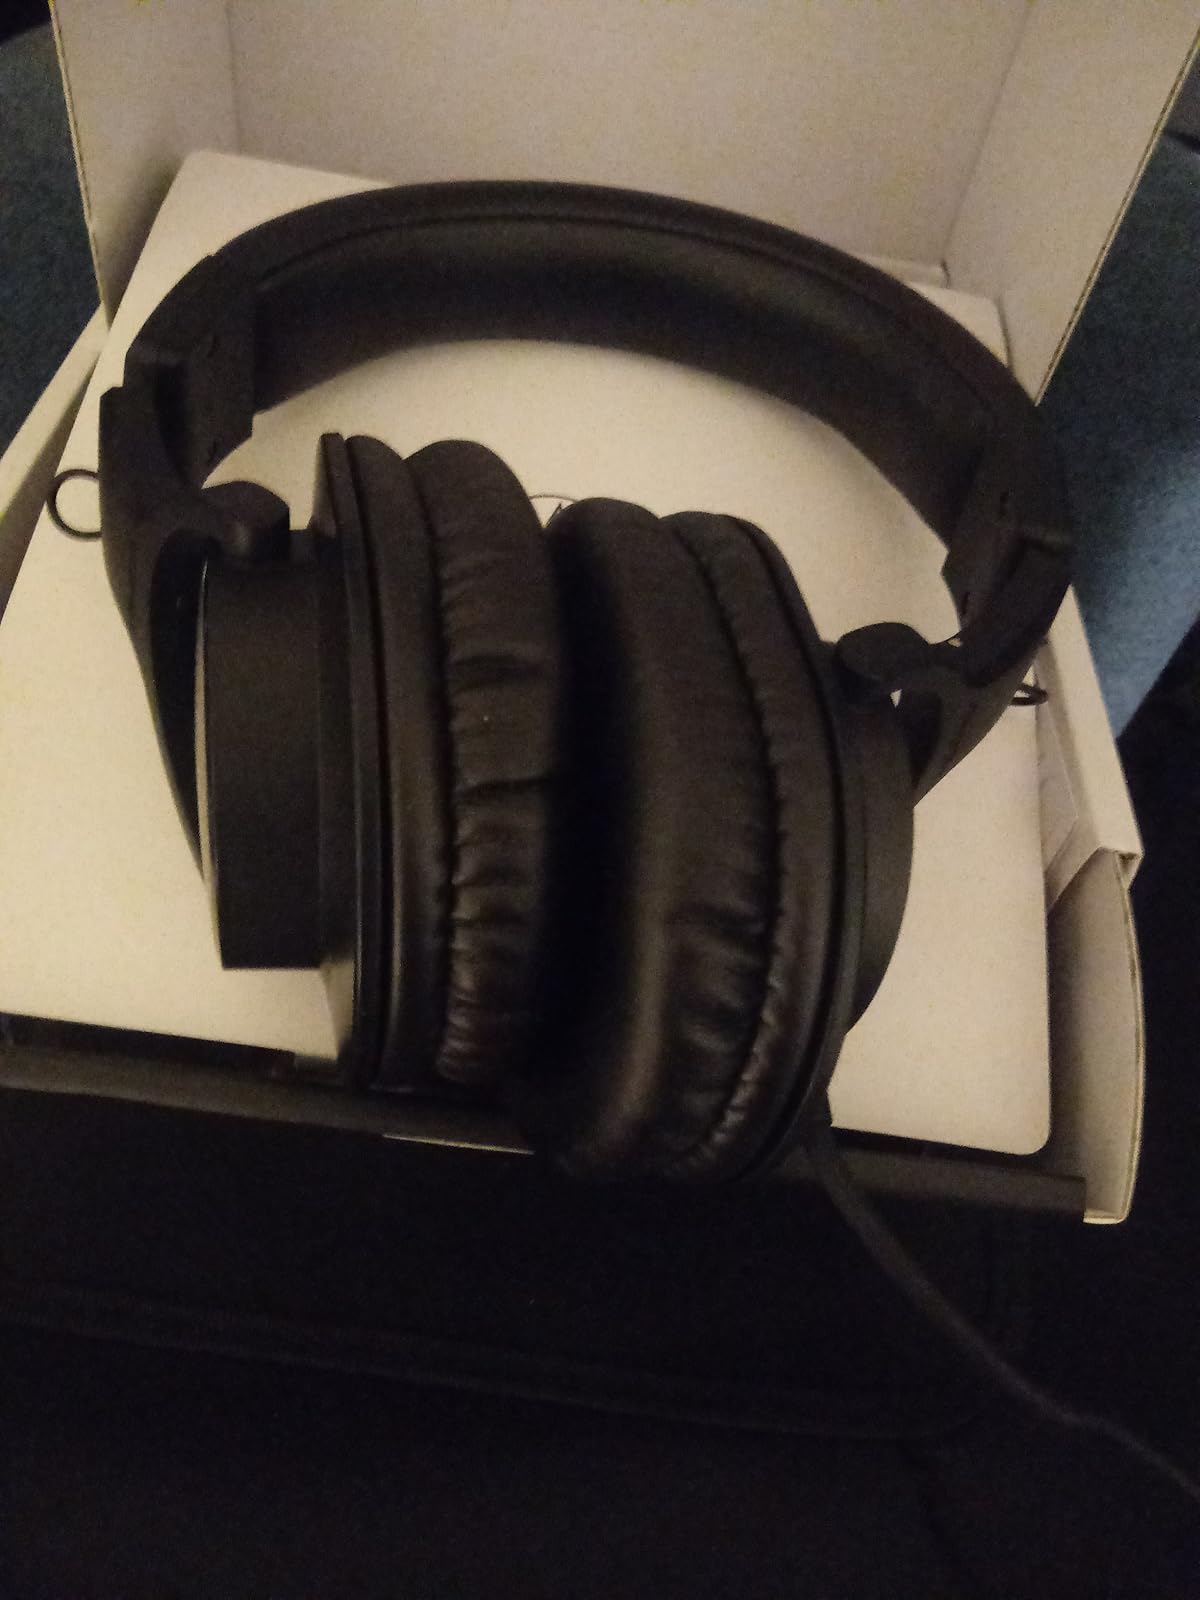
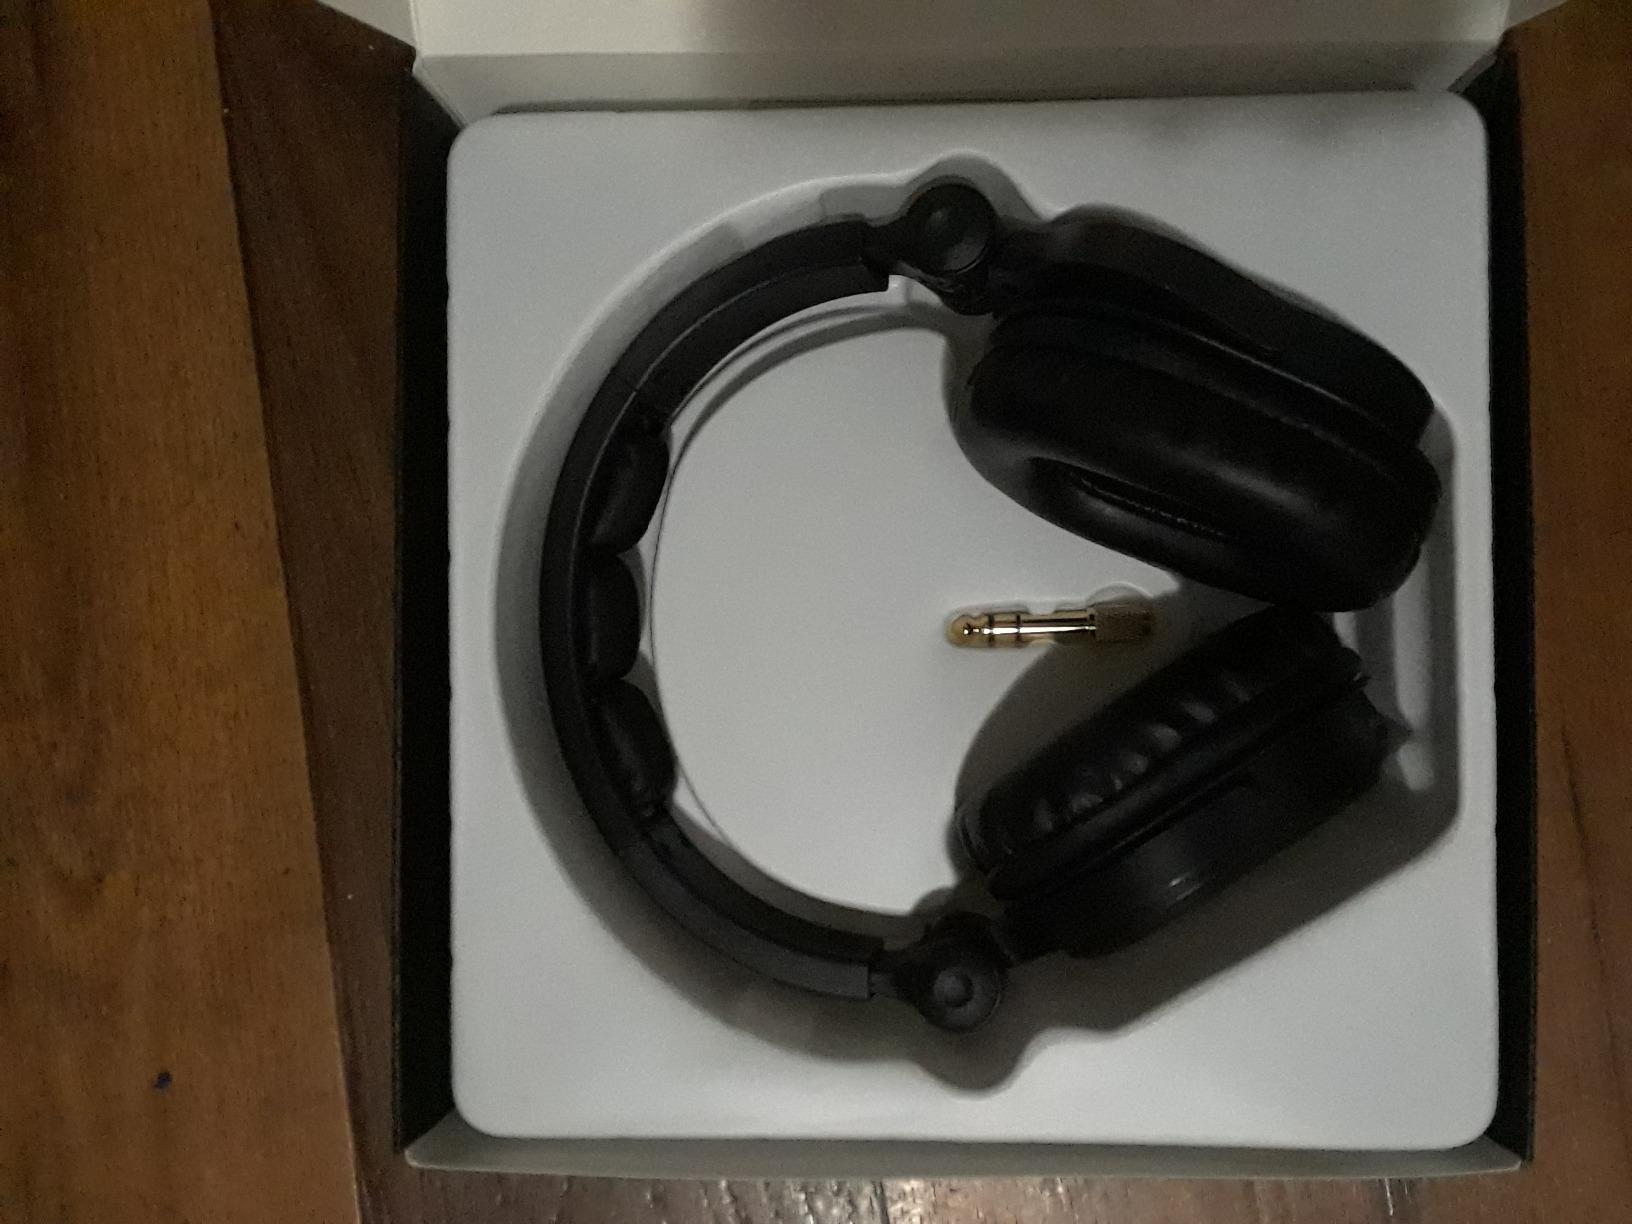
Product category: headphones
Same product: no